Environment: lab
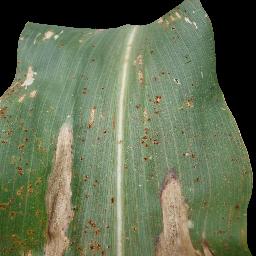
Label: common_rust